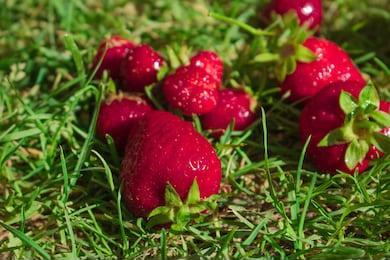
Label: Strawberry